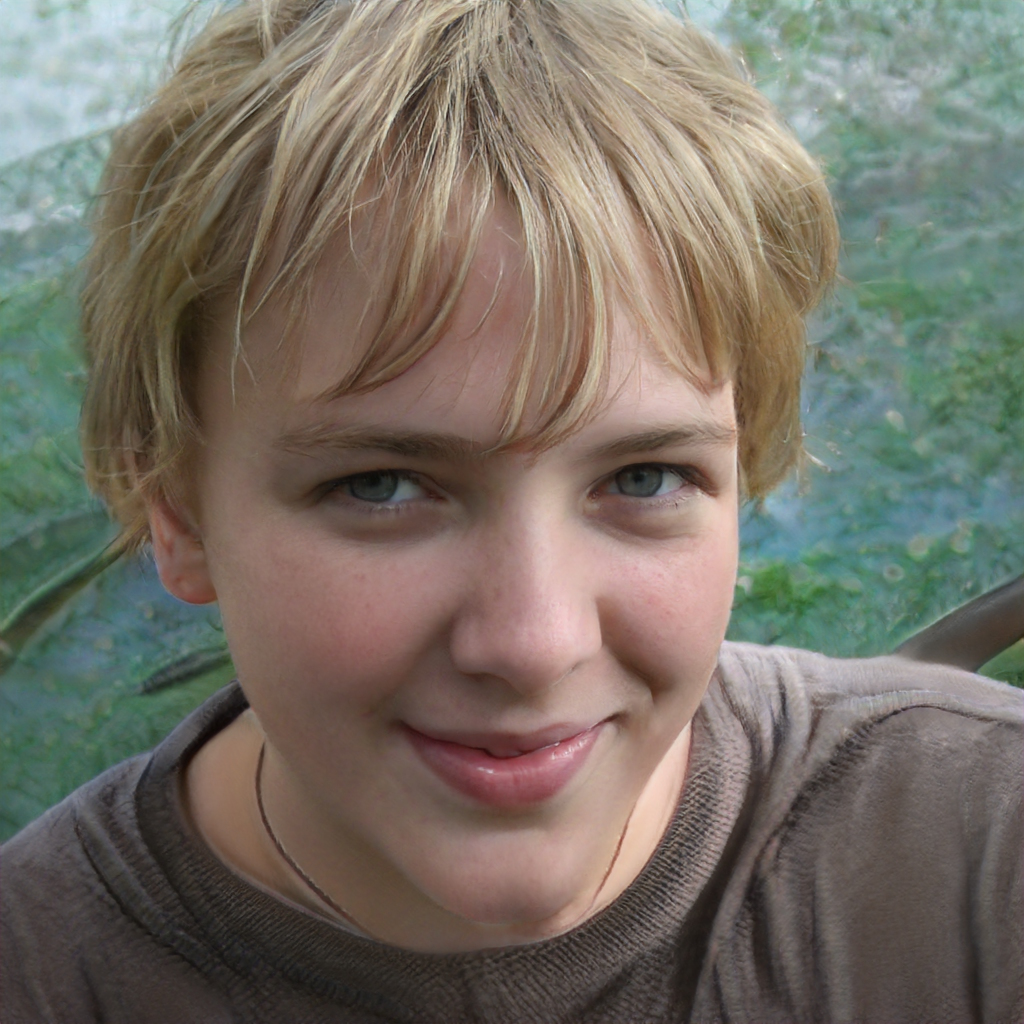
Gender: Female